Bill Sheffler

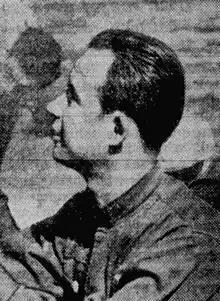
Sheffler, circa 1942

Bayard Taylor "Bill" Sheffler (August 23, 1917 – June 28, 1949) was an American racing driver active during the 1940s.